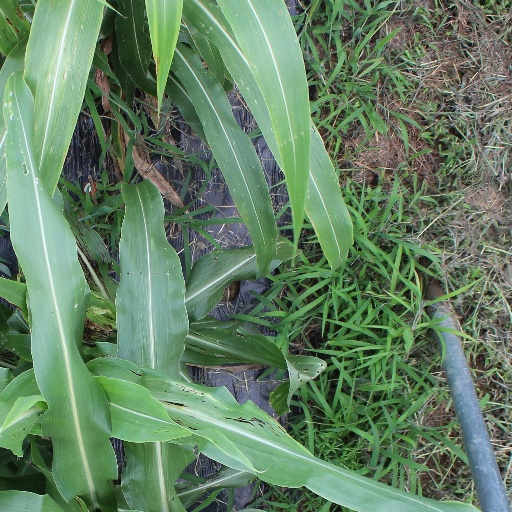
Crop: sorghum